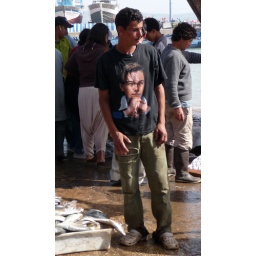
Man working in the fish market with Leonardo di Caprio t-shirt.